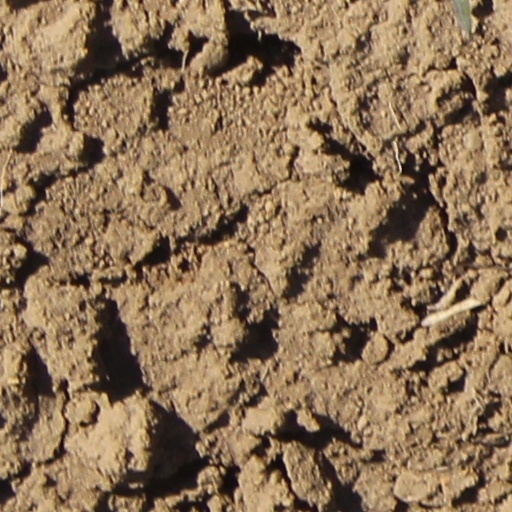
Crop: wheat